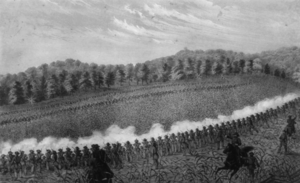
La bataille de Perryville, aussi connue sous le nom de bataille des Chaplin Hills est une bataille de la guerre de Sécession qui s'est déroulée le 8 octobre 1862, dans les Chaplin Hills, à l'ouest de Perryville, dans le Kentucky. Elle est le point d'orgue de la grande offensive confédérée, aussi appelée campagne du Kentucky.
John Herbert Kelly est un officier de carrière de l'armée confédérée. Pendant la guerre de Sécession, il est le plus jeune brigadier général de l'armée des États confédérés. Il est tué à l'âge de 24 ans lors de la campagne de Franklin-Nashville, et devient ainsi le plus jeune général mort au champ d'honneur.